Yusuke Shirai

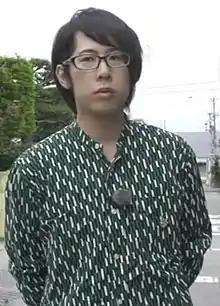
Shirai in 2020

is a Japanese voice actor affiliated with Early Wing. Some roles he played include Haruna Wakazato in "The Idolmaster SideM", Yamato Nikaidō in "Idolish7", and Combat Agent 6 in "Combatants Will Be Dispatched!".